Allstate (vehicle brand)

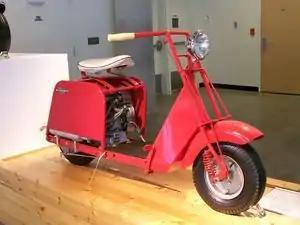
1956 Allstate scooter.

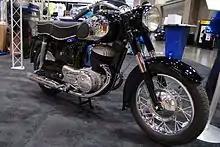
1965 Allstate Puch 250 SGS at the 2009 Seattle International Motorcycle Show.

Allstate was an American brand of vehicles marketed by Sears. Scooters, motorcycles, and cars were sourced from several manufacturers and re-badged with the Sears "Allstate" brand. Piaggio and Cushman were major suppliers of scooters, while Puch and Gilera supplied mopeds and motorcycles, and cars at different times were supplied by the Lincoln Motor Car Works and Kaiser-Frazer.